Gordon Henderson (politician)

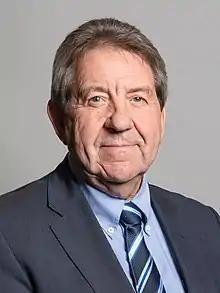
Official portrait, 2020

Gordon Henderson (born 27 January 1948) is a British politician. A member of the Conservative Party, he served as the Member of Parliament (MP) for the Sittingbourne and Sheppey constituency in Kent from 2010 to 2024.